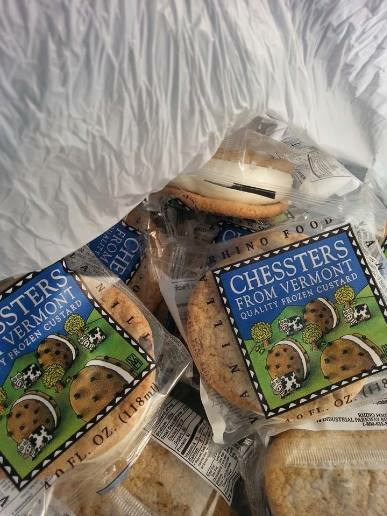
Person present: No